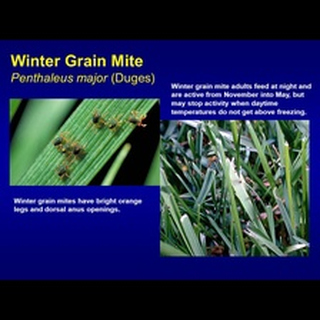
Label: wheat_mite